Frederick, Maryland

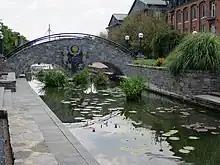
A bridge crossing over Carroll Creek in Carroll Creek Park

Frederick became Maryland's capital city briefly in 1861, as the legislature moved from Annapolis to vote on the secession question. President Lincoln arrested several members, and the assembly was unable to convene a quorum to vote on secession.